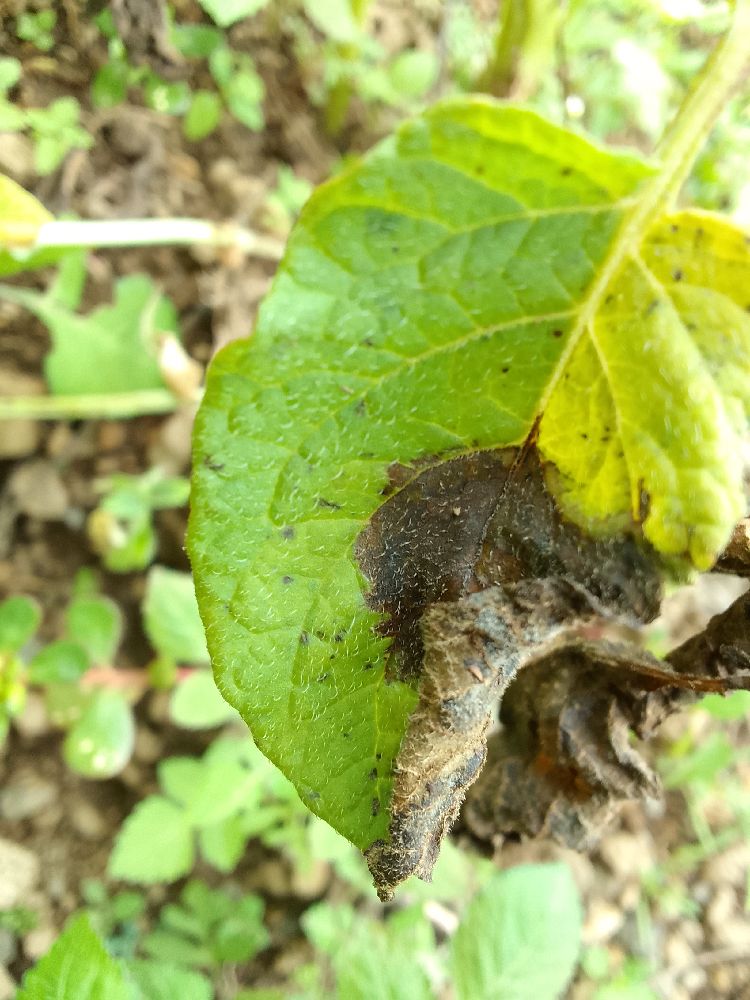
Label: Late blight